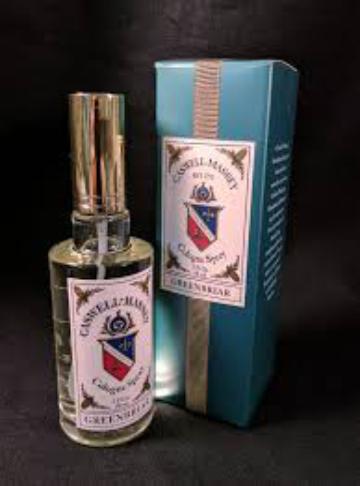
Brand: Caswell Massey
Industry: Necessities